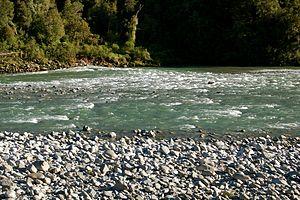
La Mokihinui est un fleuve de la région du West Coast dans l'Île du Sud de la Nouvelle-Zélande, à 40 km au nord de Westport.